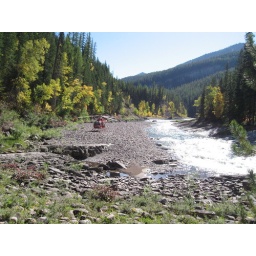
09/2008 The Bob Marshall Wilderness near Kalispell ,MT for a male pt. bucked off a horse with a hip injury, ALERT